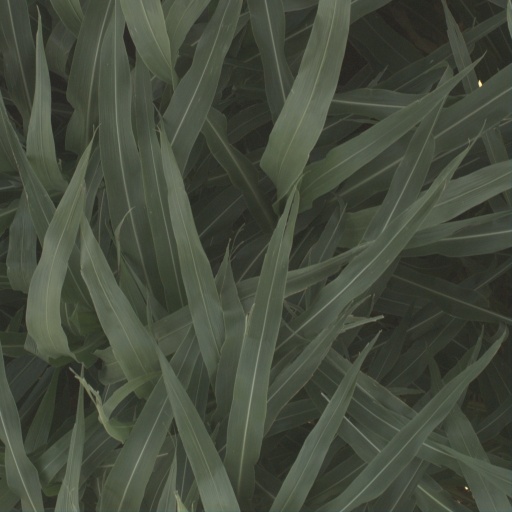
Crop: sorghum